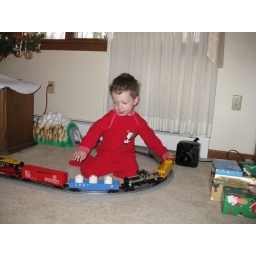
This 1964 Lionel train was a present from Grandma to P-Pa.  At Grandma and P-Pa Sedlars' house in Austintown, OH